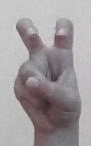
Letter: toot